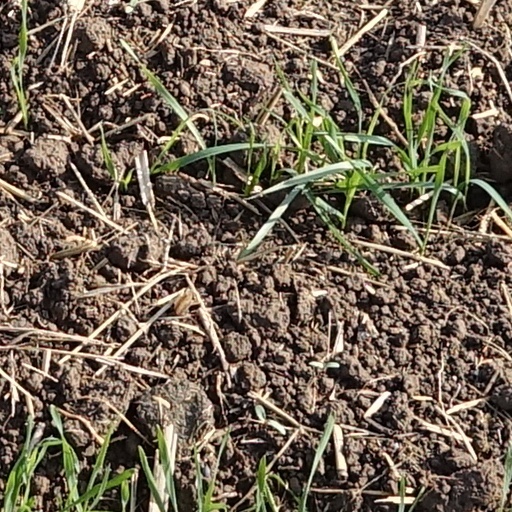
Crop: wheat